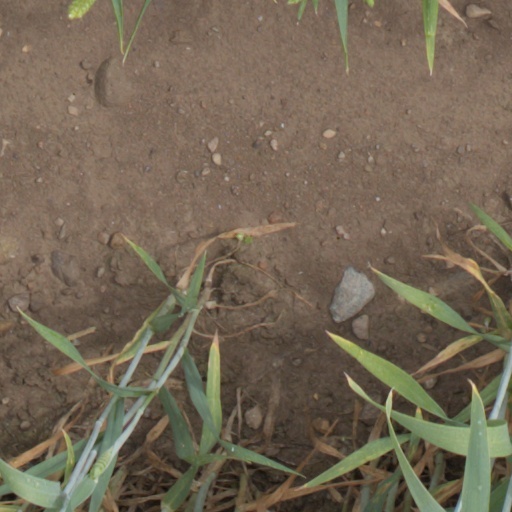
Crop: wheat